Olympus Zuiko Digital ED 14-42mm f/3.5-5.6

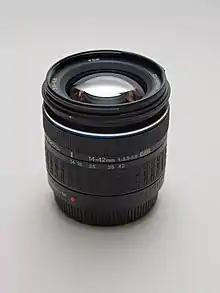

The Olympus Zuiko Digital ED 14-42mm 1:3.5-5.6 is an interchangeable kit zoom lens announced by Olympus Corporation on September 14, 2006.